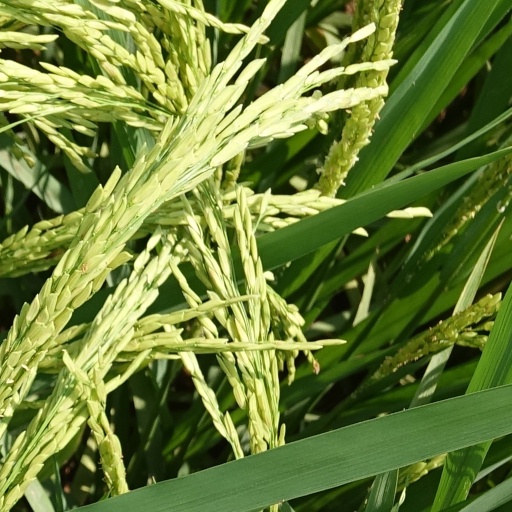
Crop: rice